Union Fishermen's Cooperative Packing Company Alderbrook Station

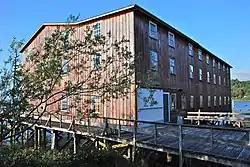
The boat and net storage shed, Alderbrook Station's largest building, in 2012

Union Fishermen's Cooperative Packing Company Alderbrook Station, on the Columbia River in Astoria, Oregon, was built in 1903. It was listed on the National Register of Historic Places (NRHP) in 1991. The listing included three contributing buildings and another contributing structure on a area.